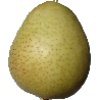
Label: Pear 1